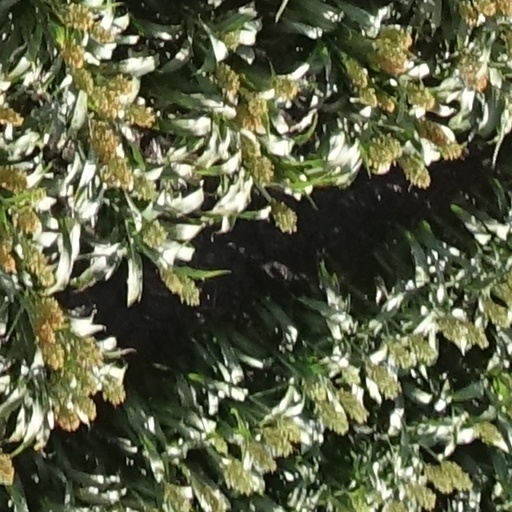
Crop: sorghum